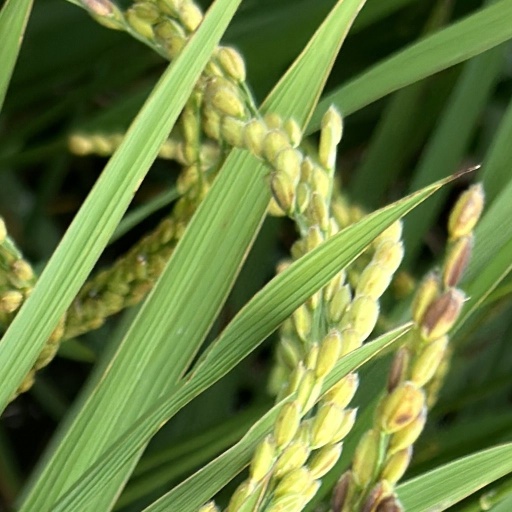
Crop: rice